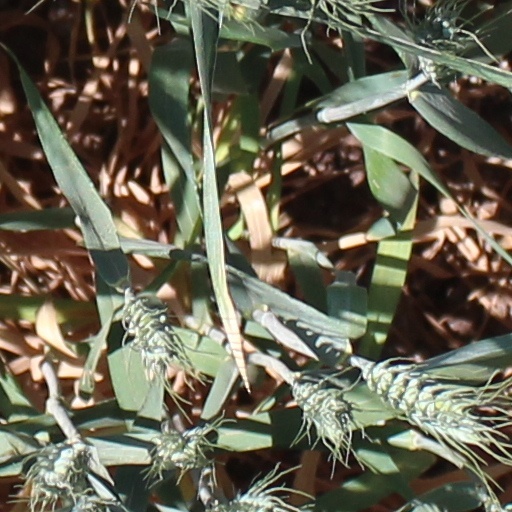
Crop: wheat